Hunter House (Detroit)

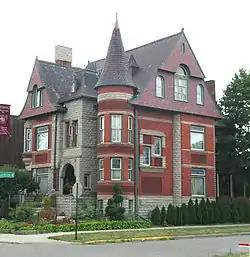

The Hunter House (also known as the William Northwood House or the Northwood–Hunter House) is located at 3985 Trumbull Avenue in the Woodbridge Neighborhood Historic District of Detroit, Michigan. The house was listed on the National Register of Historic Places and designated a Michigan State Historic Site in 1974. It was previously operated as the Woodbridge Star, a bed and breakfast.